Murali Sreeshankar

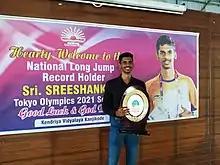
Murali Sreeshankar at a facilitation ceremony.

Sreeshankar is part of the Target Olympic Podium (TOP) scheme started by the Ministry of Youth Affairs and Sports. He is sponsored by JSW Sports and supported by JSW's Inspire Institute of Sport in Bellary district, Karnataka.